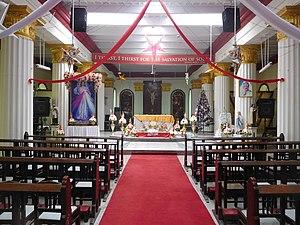
L’église du Sacré-Cœur, est un édifice religieux catholique sis à Calcutta, en Inde. Construite de 1832 à 1834 comme église portugaise elle est devenue lieu de culte d’une importante communauté catholique de Calcutta.